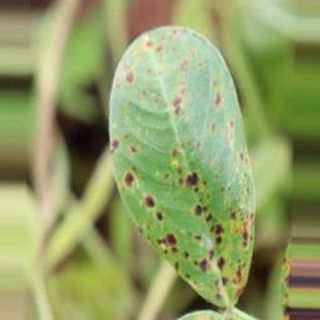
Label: groundnut_late_leaf_spot